Traian Vuia

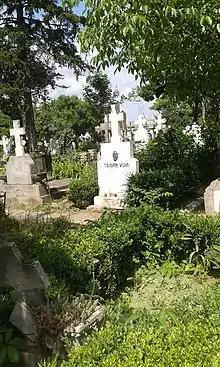
Vuia's tomb at Bellu Cemetery

In 1907, Vuia built the Vuia II, using an Antoinette internal combustion engine. This aircraft had the same basic configuration as the Vuia I-bis, but was smaller and lighter, with a total weight (including pilot) of and a wingspan of . Vuia succeeded in making a brief powered hop on 5 July, traveling , but damaging the aircraft and suffering slight injuries on landing. No further attempts were made to fly the aircraft.